Aguascalientes

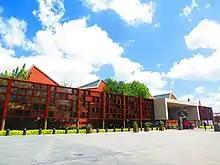
The Museo Espacio of the MECA (Macroespacio para la Cultura y las Artes), housed in a former railway workshop. The 86 hectare MECA complex is composed of museums, a library, auditorium, former industrial buildings and sports facilities.

It was general José Mariano Salas who, on August 5, 1846, announced the reestablishment of federalism, convening a constitutional congress that declared current the constitution of 1824, but still didn't consider Aguascalientes as a state. Subsequently, on May 18, 1847, amendments were approved to the Constitution of 1824, but neither granted to Aguascalientes the status of a state. That brought about a war between Aguascalientes and Zacatecas, and as a consequence Zacatecas would strengthen the partitions, now municipalities, of Cavillo and Rincón de Romos. In July 1848, Aguascalientes accepted the peaceful annexation to Zacatecas; but continued making efforts to separate through Miguel García Rojas. It was not until December 10, 1853, that López de Santa Anna, using his extraordinary powers, issued a decree declaring Aguascalientes a department, based on the decrees of December 30, 1836, and June 30, 1838, without ever referring to the one from March 23, 1835. Finally, in the project that would be the Constitution of 1857, that was presented on June 16, 1856, Aguascalientes was included as a state in Article 43; it was passed unanimously by the 79 deputies present, ensuring the establishment of the state of Aguascalientes on December 10, 1856. On September 16, 1857, on the strength of said constitution, Lic. Jesús Terán Peredo reclaimed his post as constitutional governor of the state.